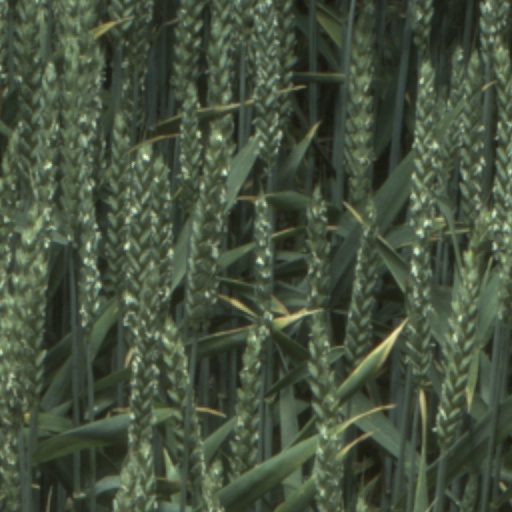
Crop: wheat